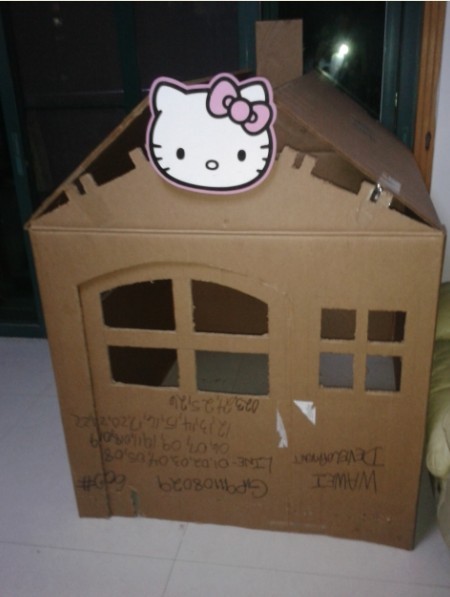
Label: cardboard